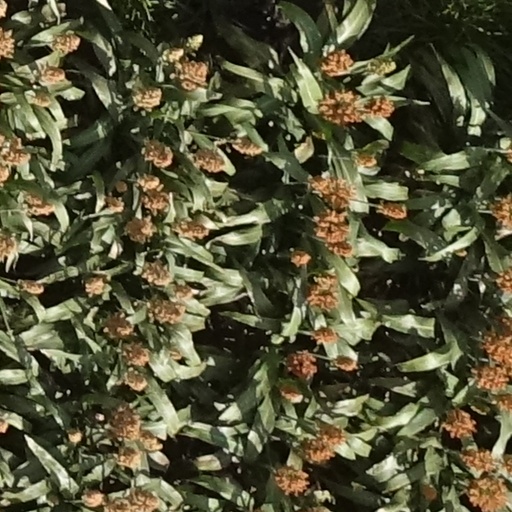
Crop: sorghum